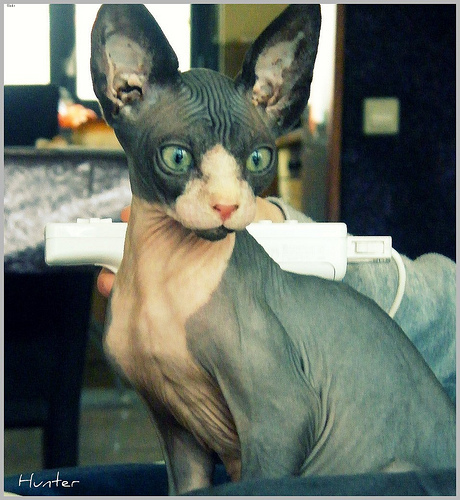
Animal: cat
Breed: sphynx